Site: brandenburg
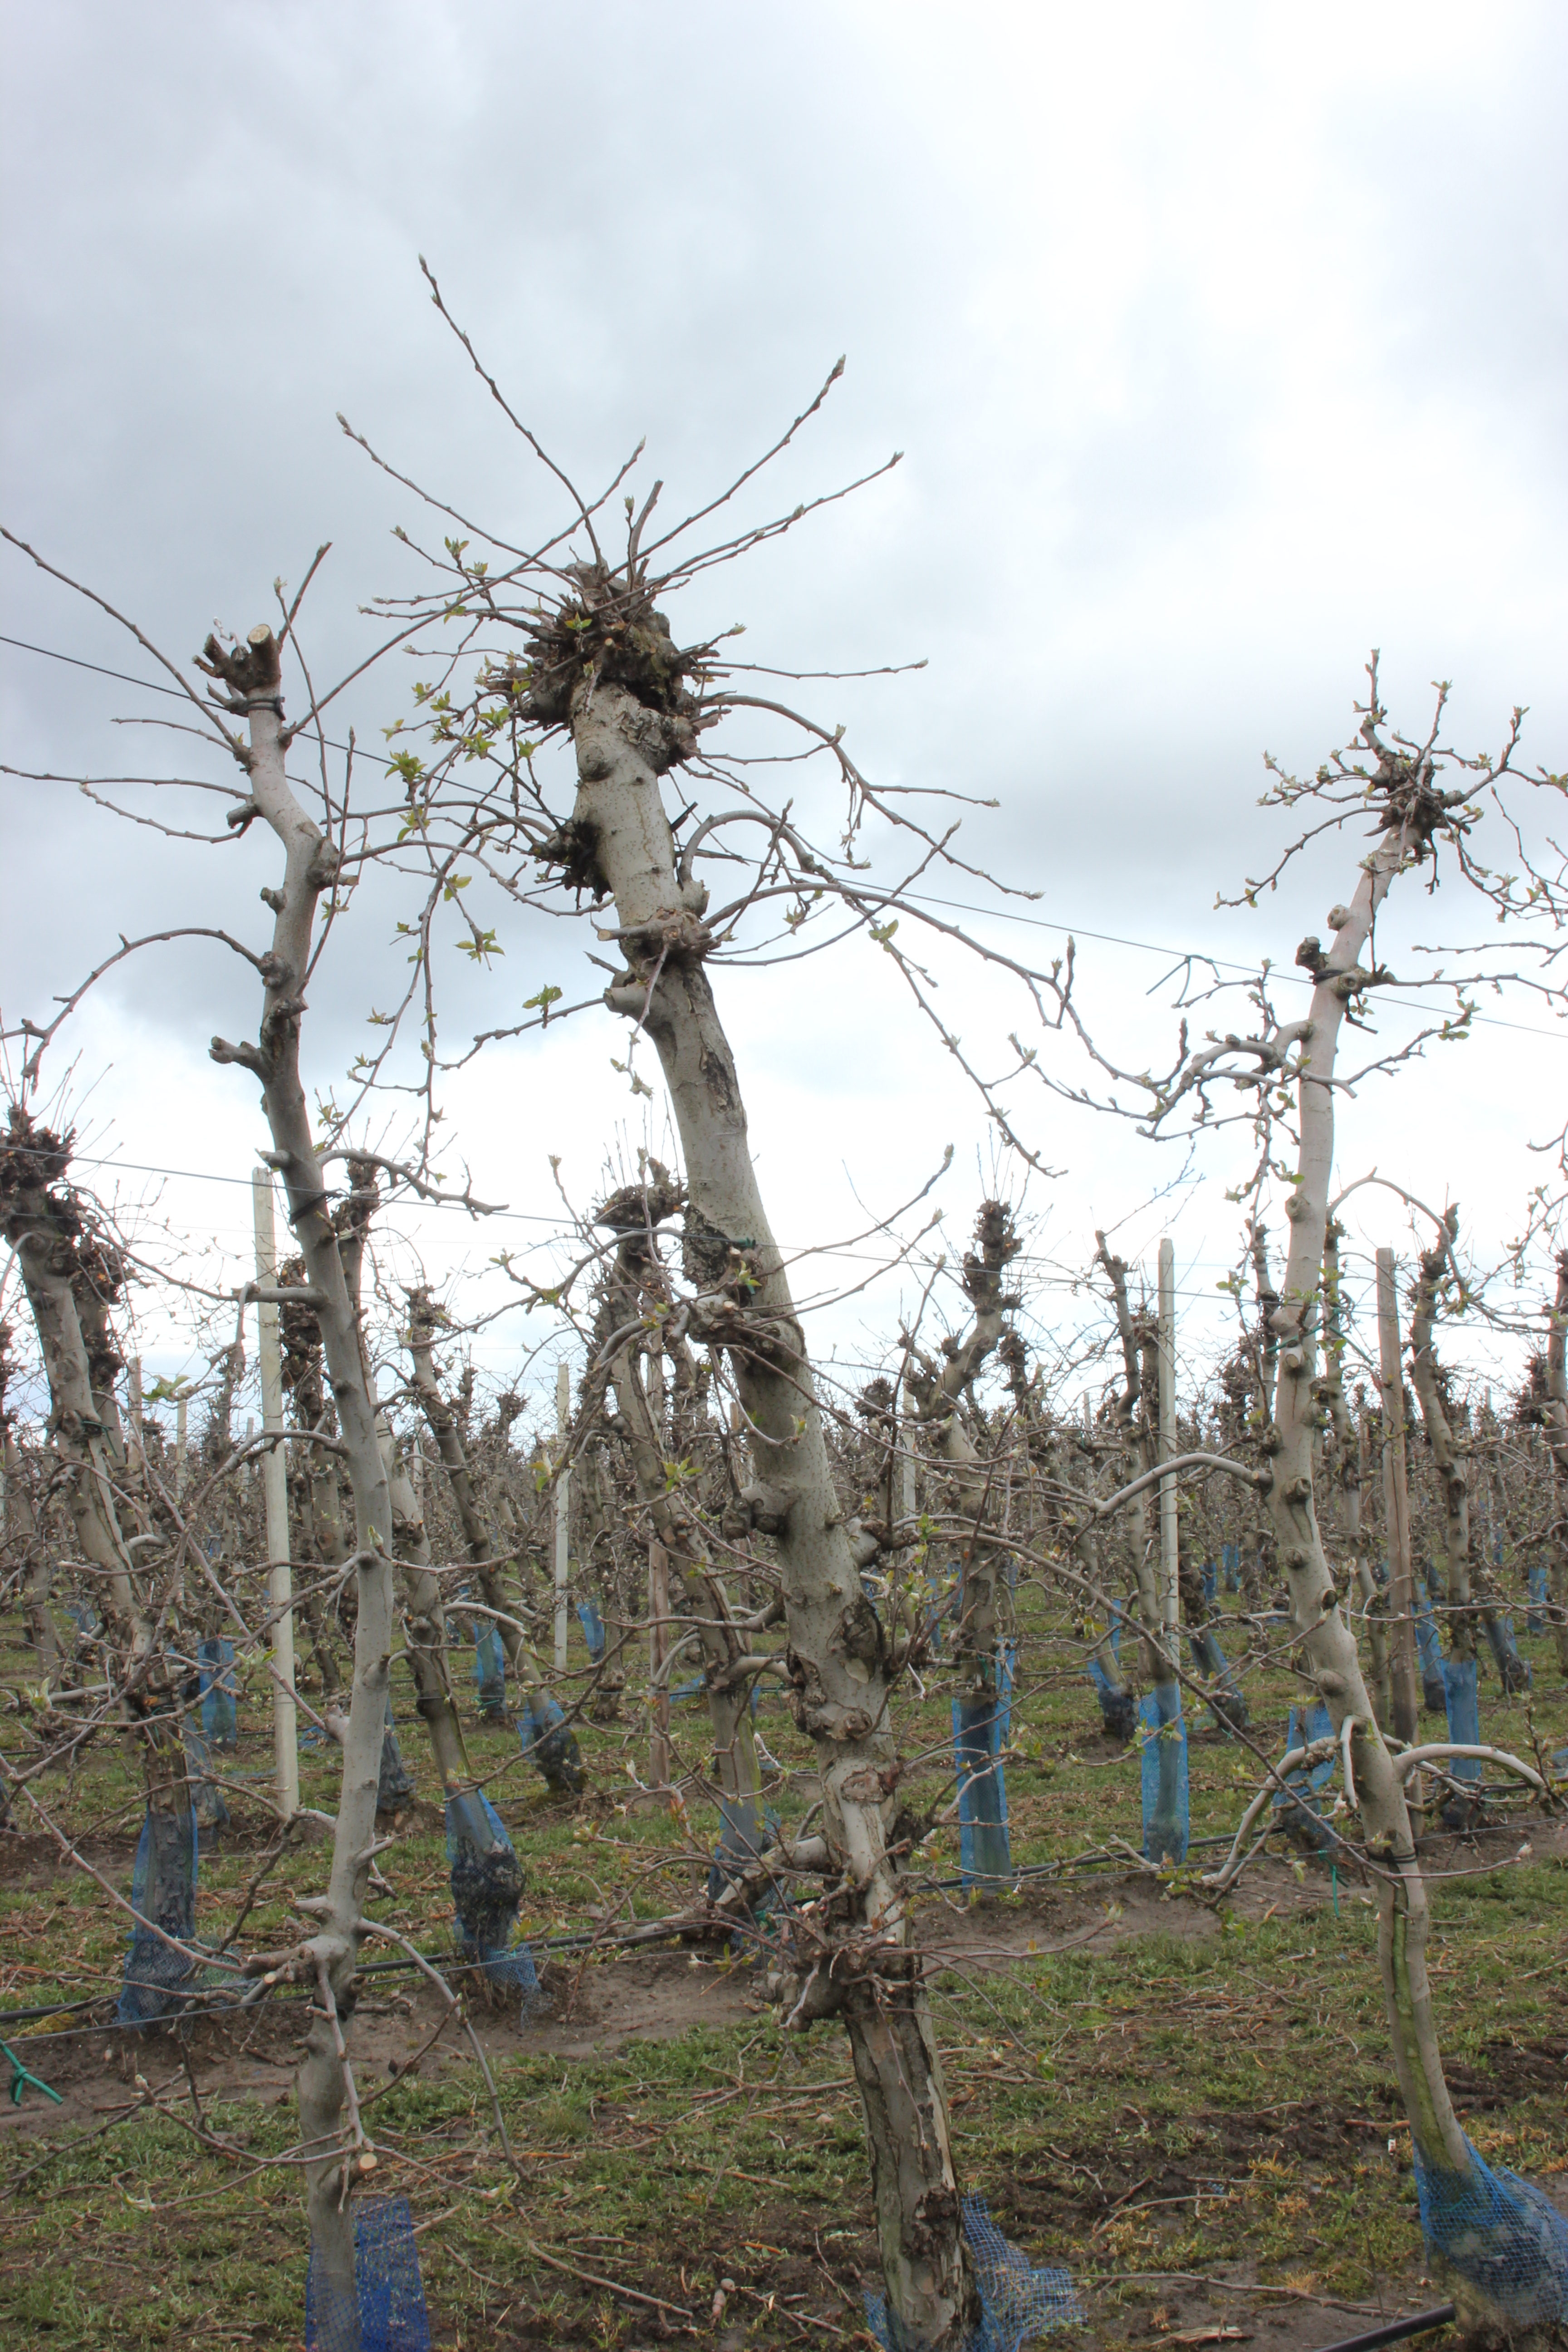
Growth stage (BBCH 55): Inflorescence emergence